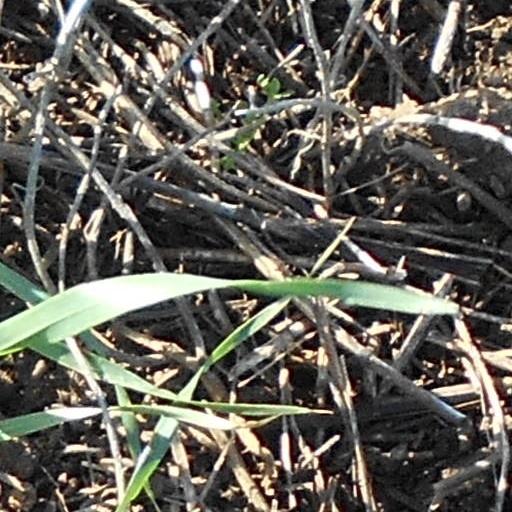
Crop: wheat